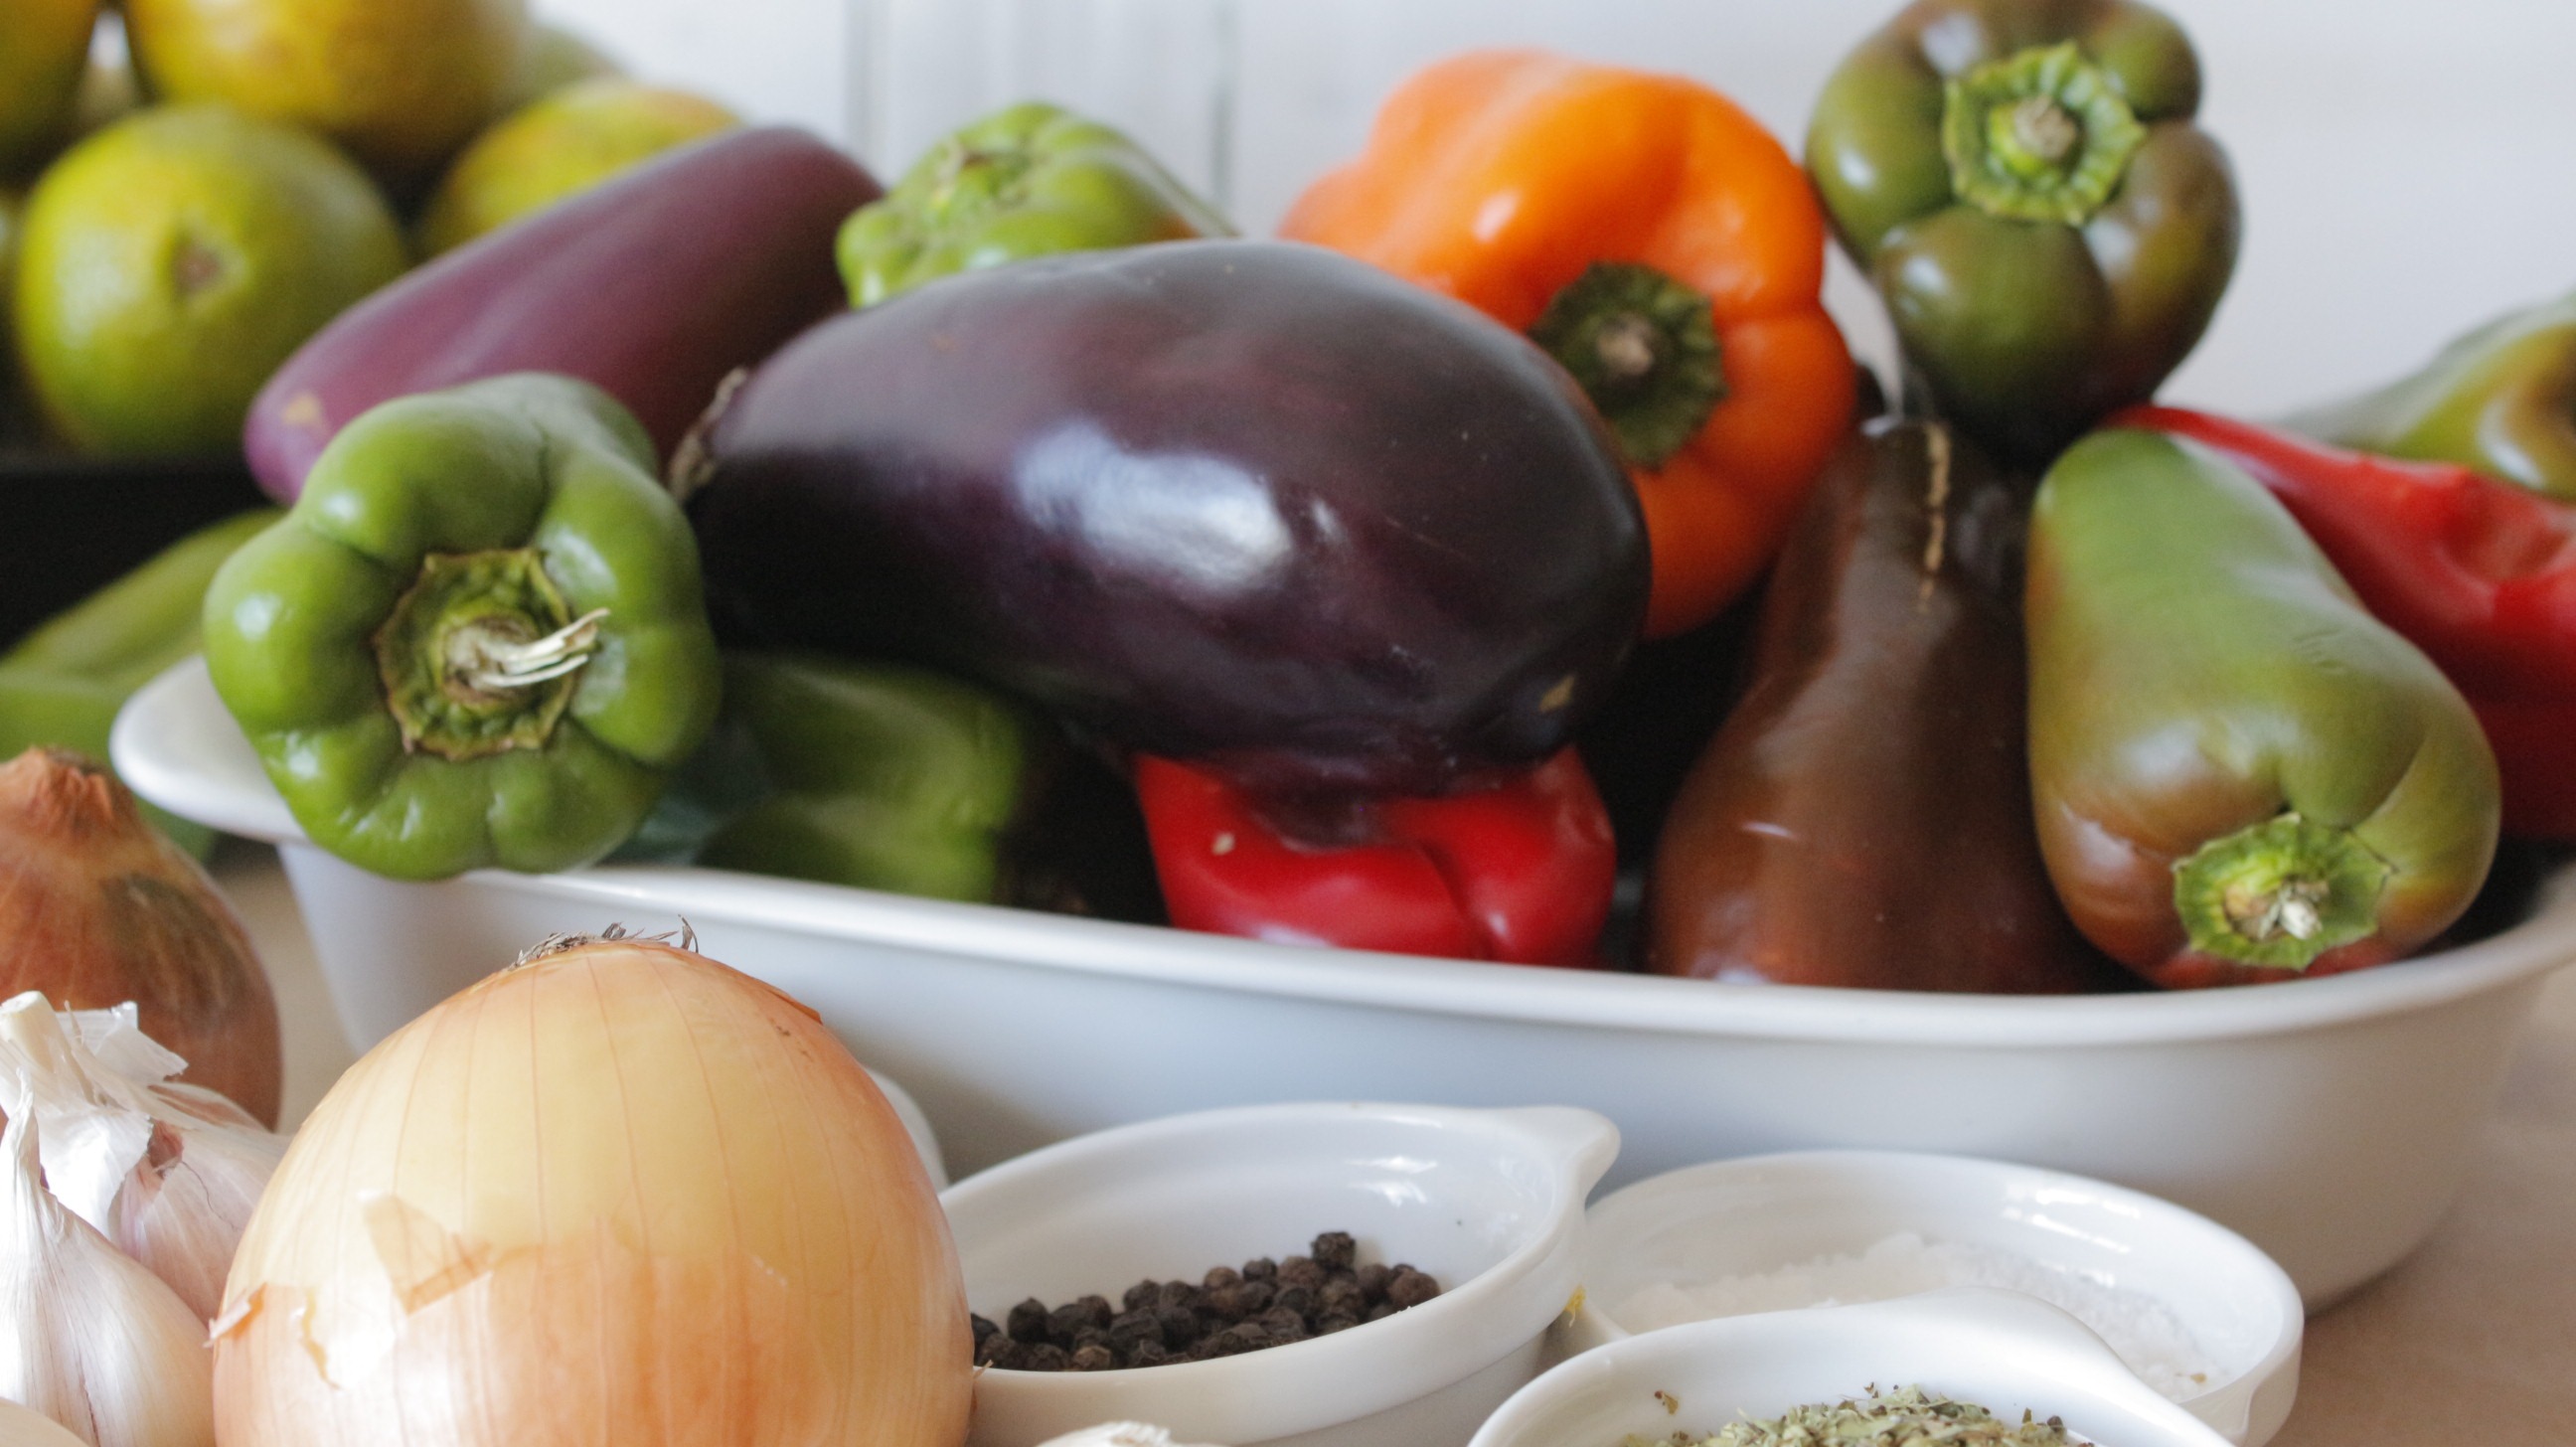
plant, round, dish, meal, food, mediterranean, produce, vegetable, natural, cuisine, bread, slice, olives, flowering plant, land plant